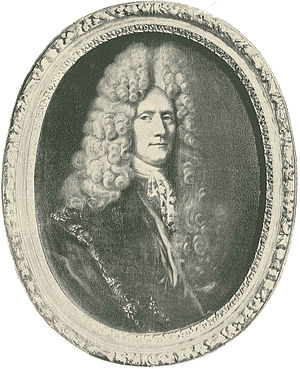
David von Krafft
David von Krafft var en svensk maler.